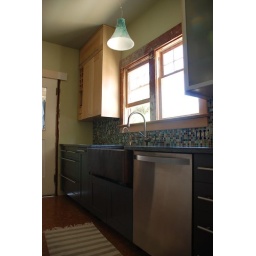
south wall of kitchen in the afternoon